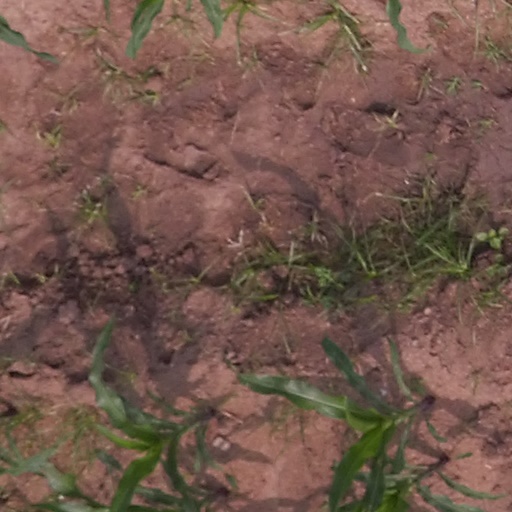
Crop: maize; corn